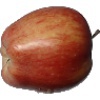
Label: Apple Red 1